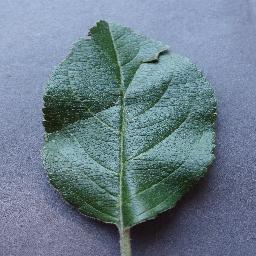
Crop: apple
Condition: healthy